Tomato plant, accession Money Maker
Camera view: tilt-top (135 deg); turntable rotation: 300 degrees
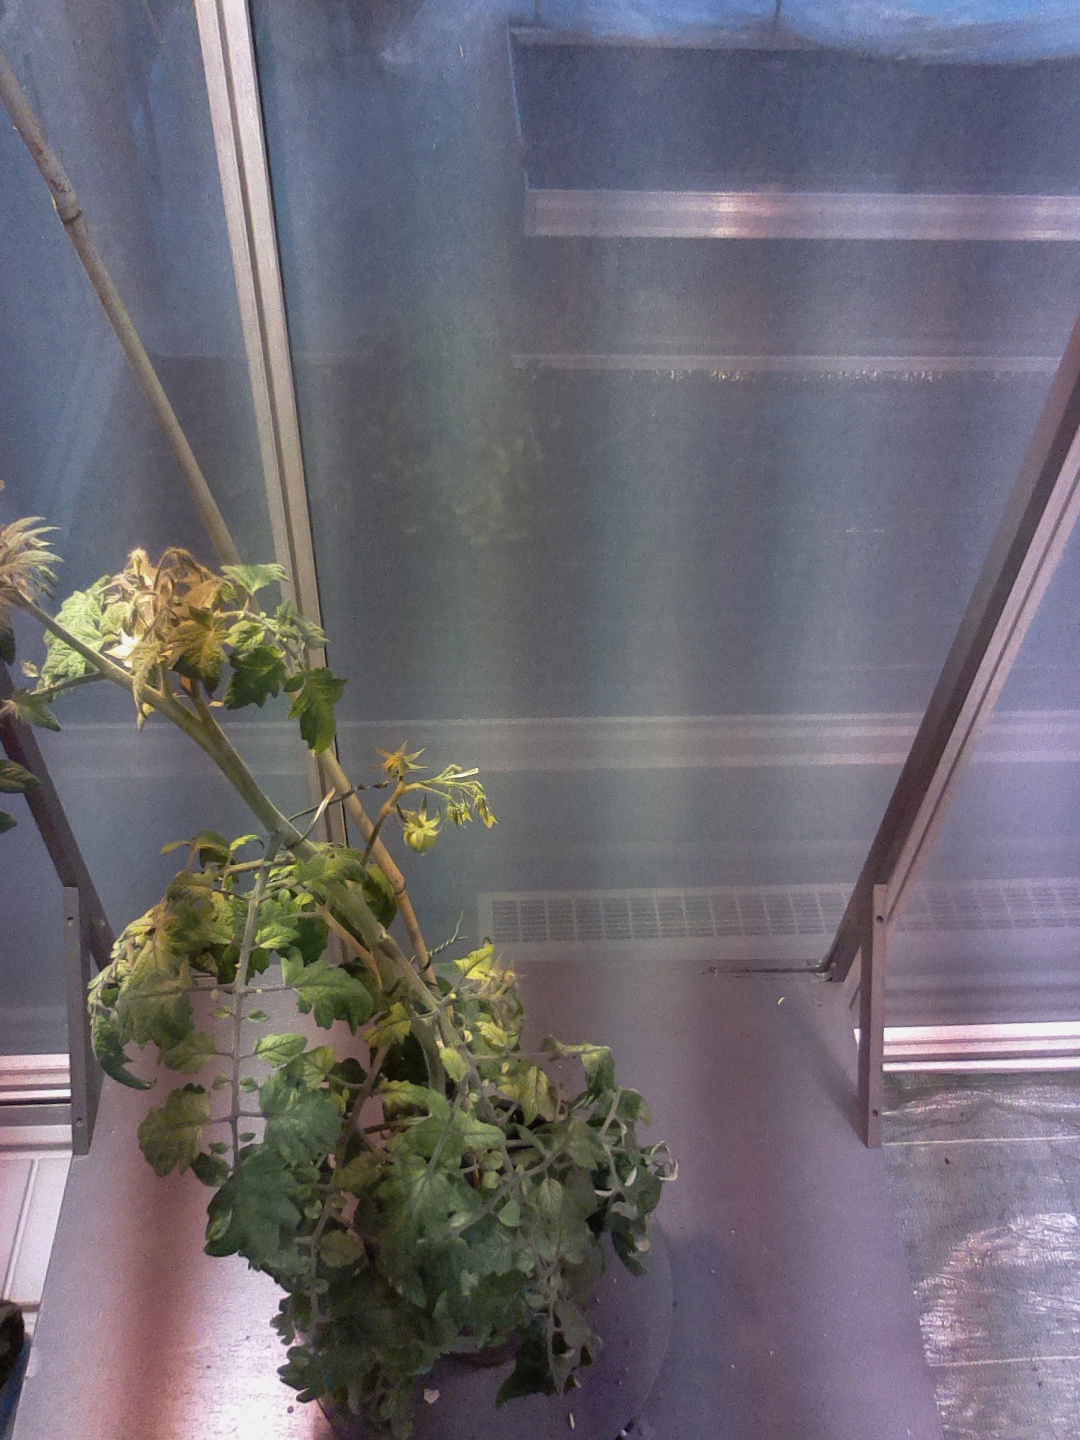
BBCH growth stage 71: 10%-20% of final fruit size